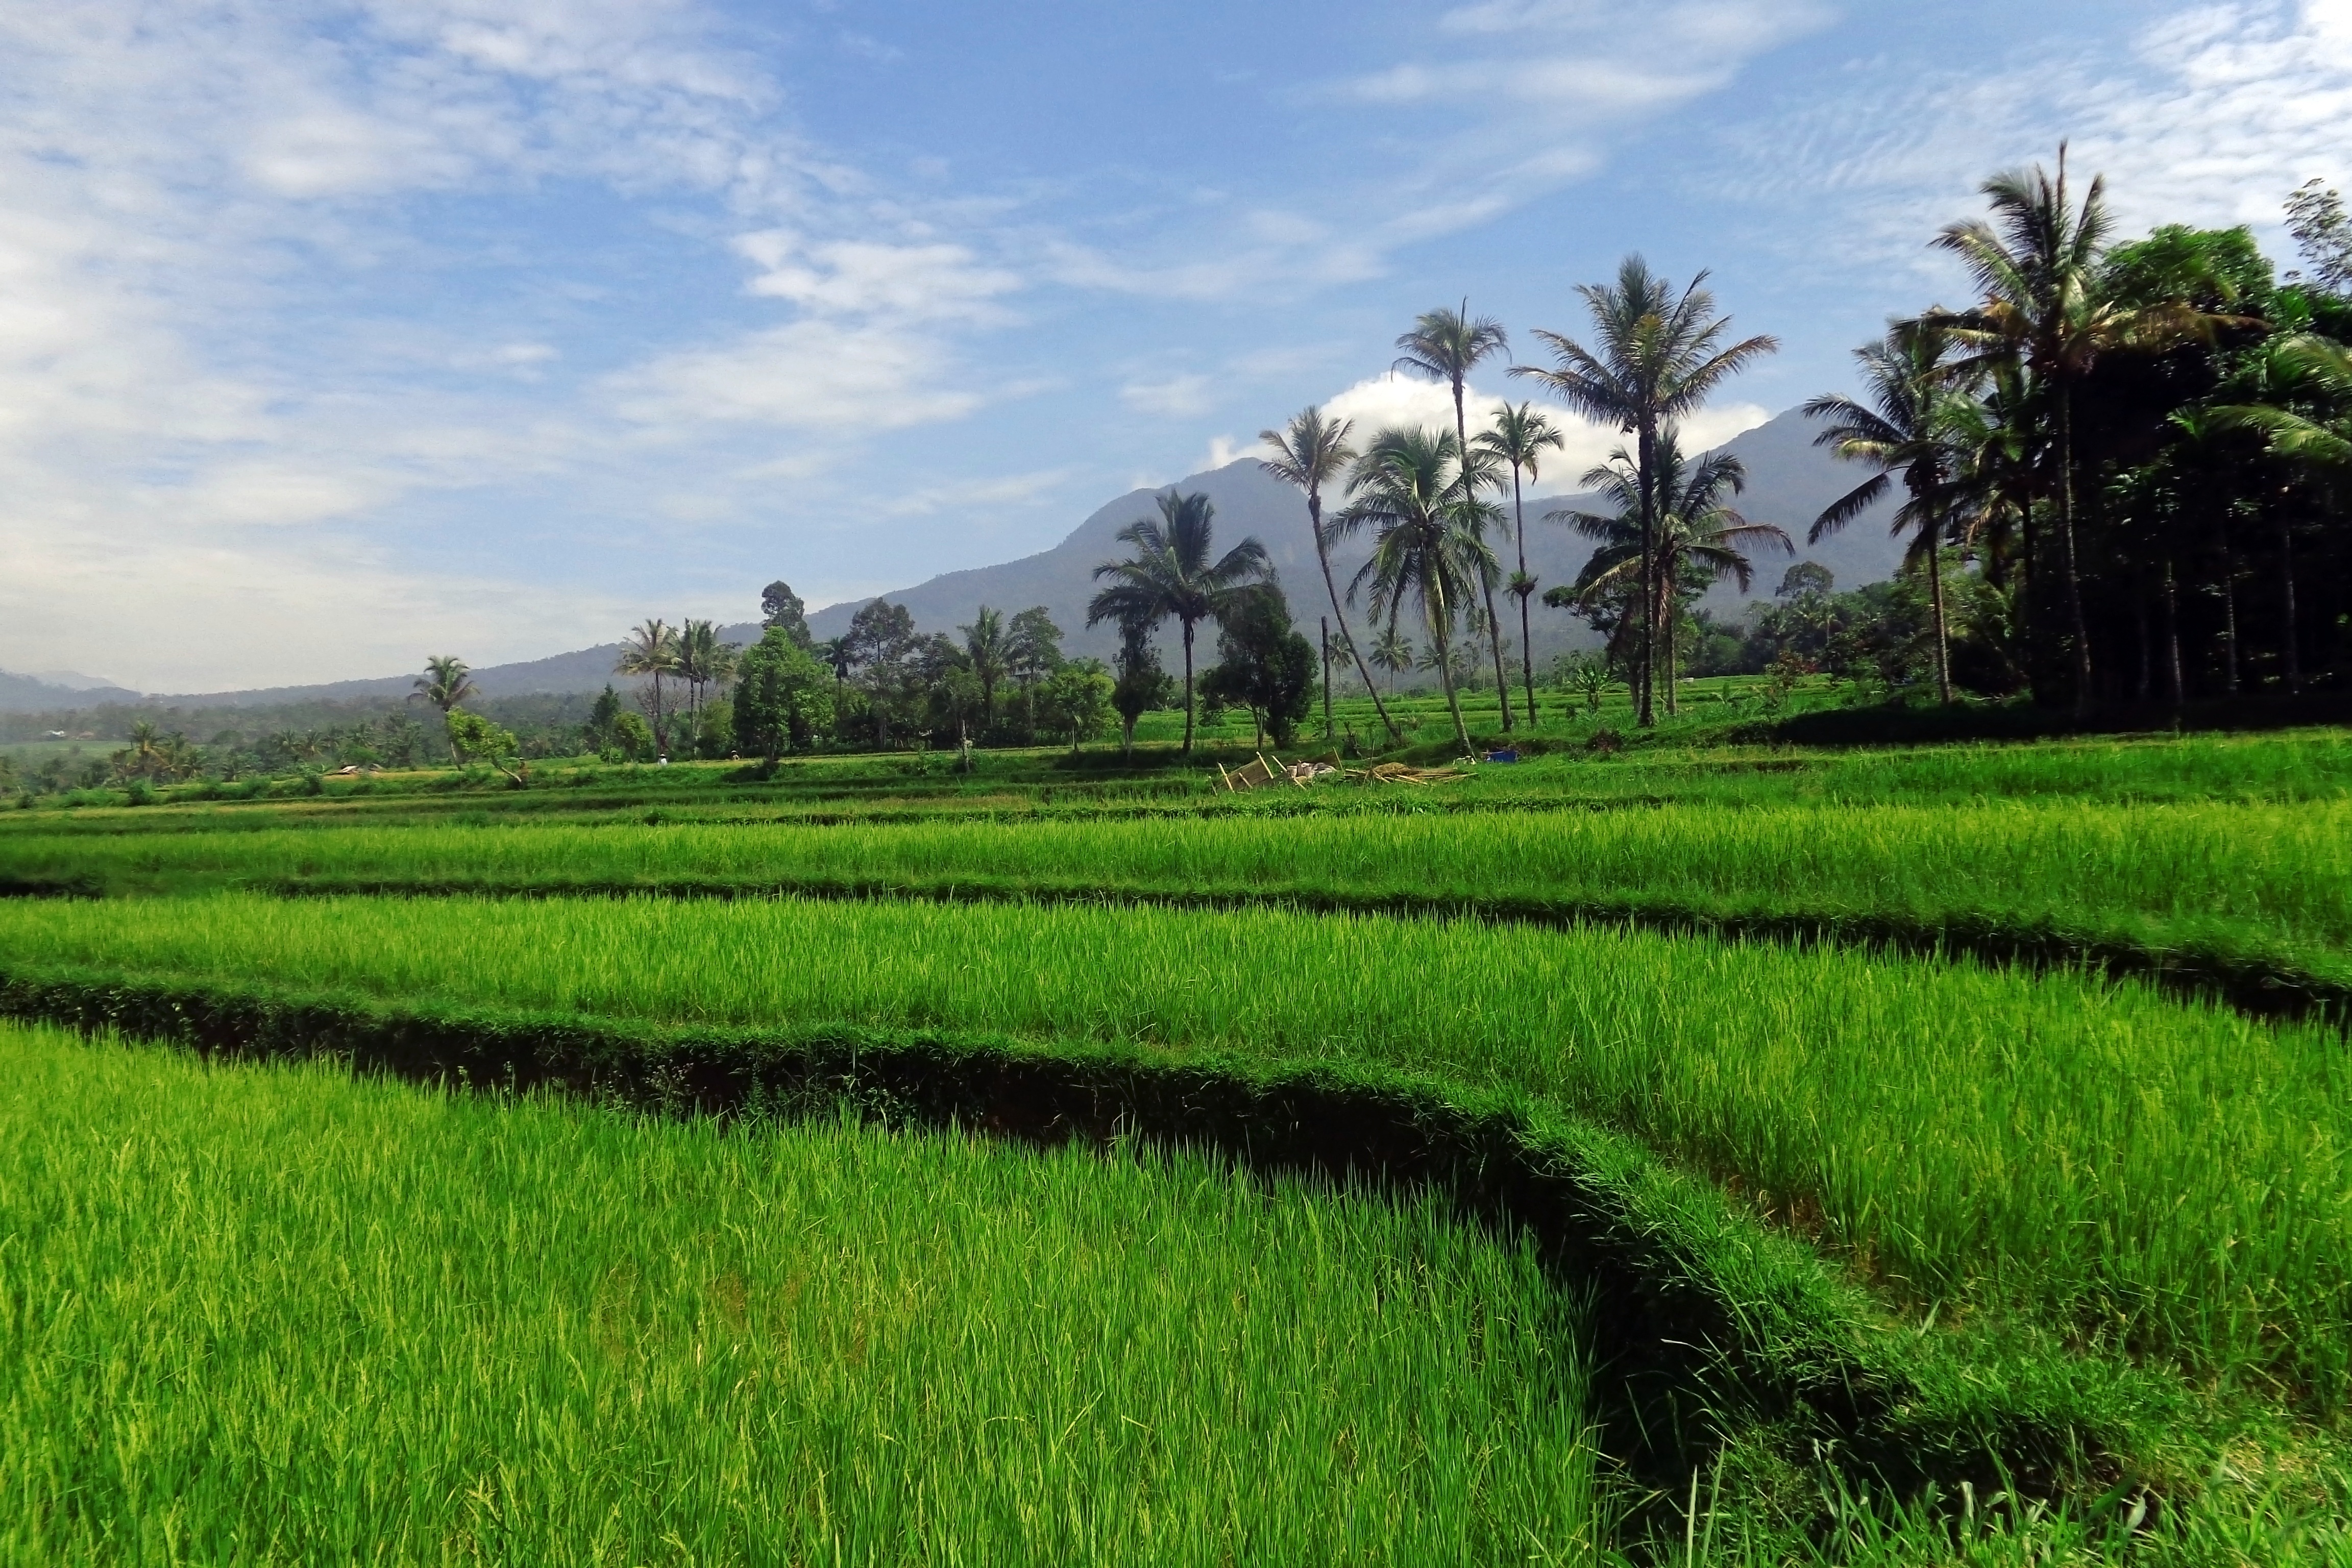
landscape, nature, grass, sky, field, farm, lawn, meadow, prairie, flower, country, travel, village, green, crop, tropical, pasture, asia, blue, agriculture, plain, clouds, terrace, grassland, plantation, indonesia, ecosystem, rural area, paddy field, paddy, geographical feature, grass family